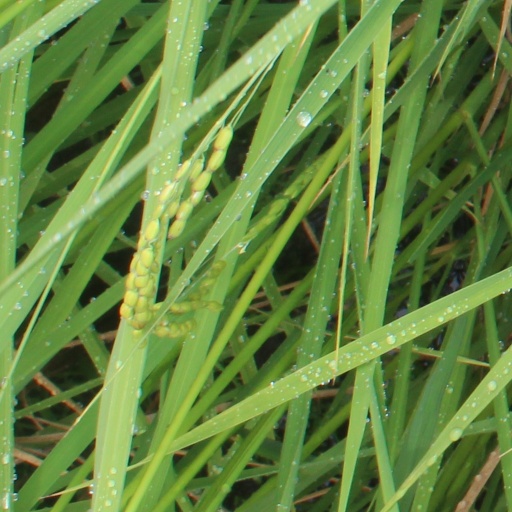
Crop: rice